Jerusalem: The Emanation of the Giant Albion

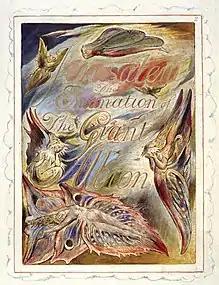
Plate 2. Title page, copy E.

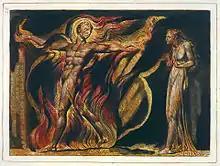
An image of ‘Hand’ and ‘Jerusalem’ falls published in the book between chapters one and two. This image is plate 26 of "Jerusalem the Emanation of the Giant Albion", copy E. It is tilted on its side in the manuscript.

Jerusalem: The Emanation of the Giant Albion (1804–1820, with additions made even later) is a prophetic book by English poet William Blake. "Jerusalem" is the last, longest and greatest in scope of Blake's works. Etched in handwriting, accompanied by small sketches, marginal figures and huge full-plate illustrations, it has been described as "visionary theatre". The poet himself believed it was his masterpiece and it has been said that "of all Blake's illuminated epics, this is by far the most public and accessible". Nonetheless, only six copies were printed in Blake's lifetime and the book, like all of Blake's prophetic works, was all but ignored by his contemporaries.